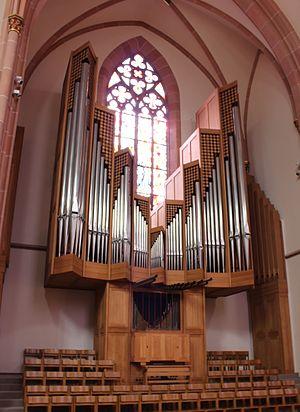
Rieger Orgelbau est une entreprise de facture d'orgue autrichienne fondée par Franz Rieger en 1845 à Jägerndorf, devenu aujourd'hui Krnov en République tchèque. Elle a aujourd'hui son siège à Schwarzach, tandis qu'elle conserve un autre atelier à Krnov.